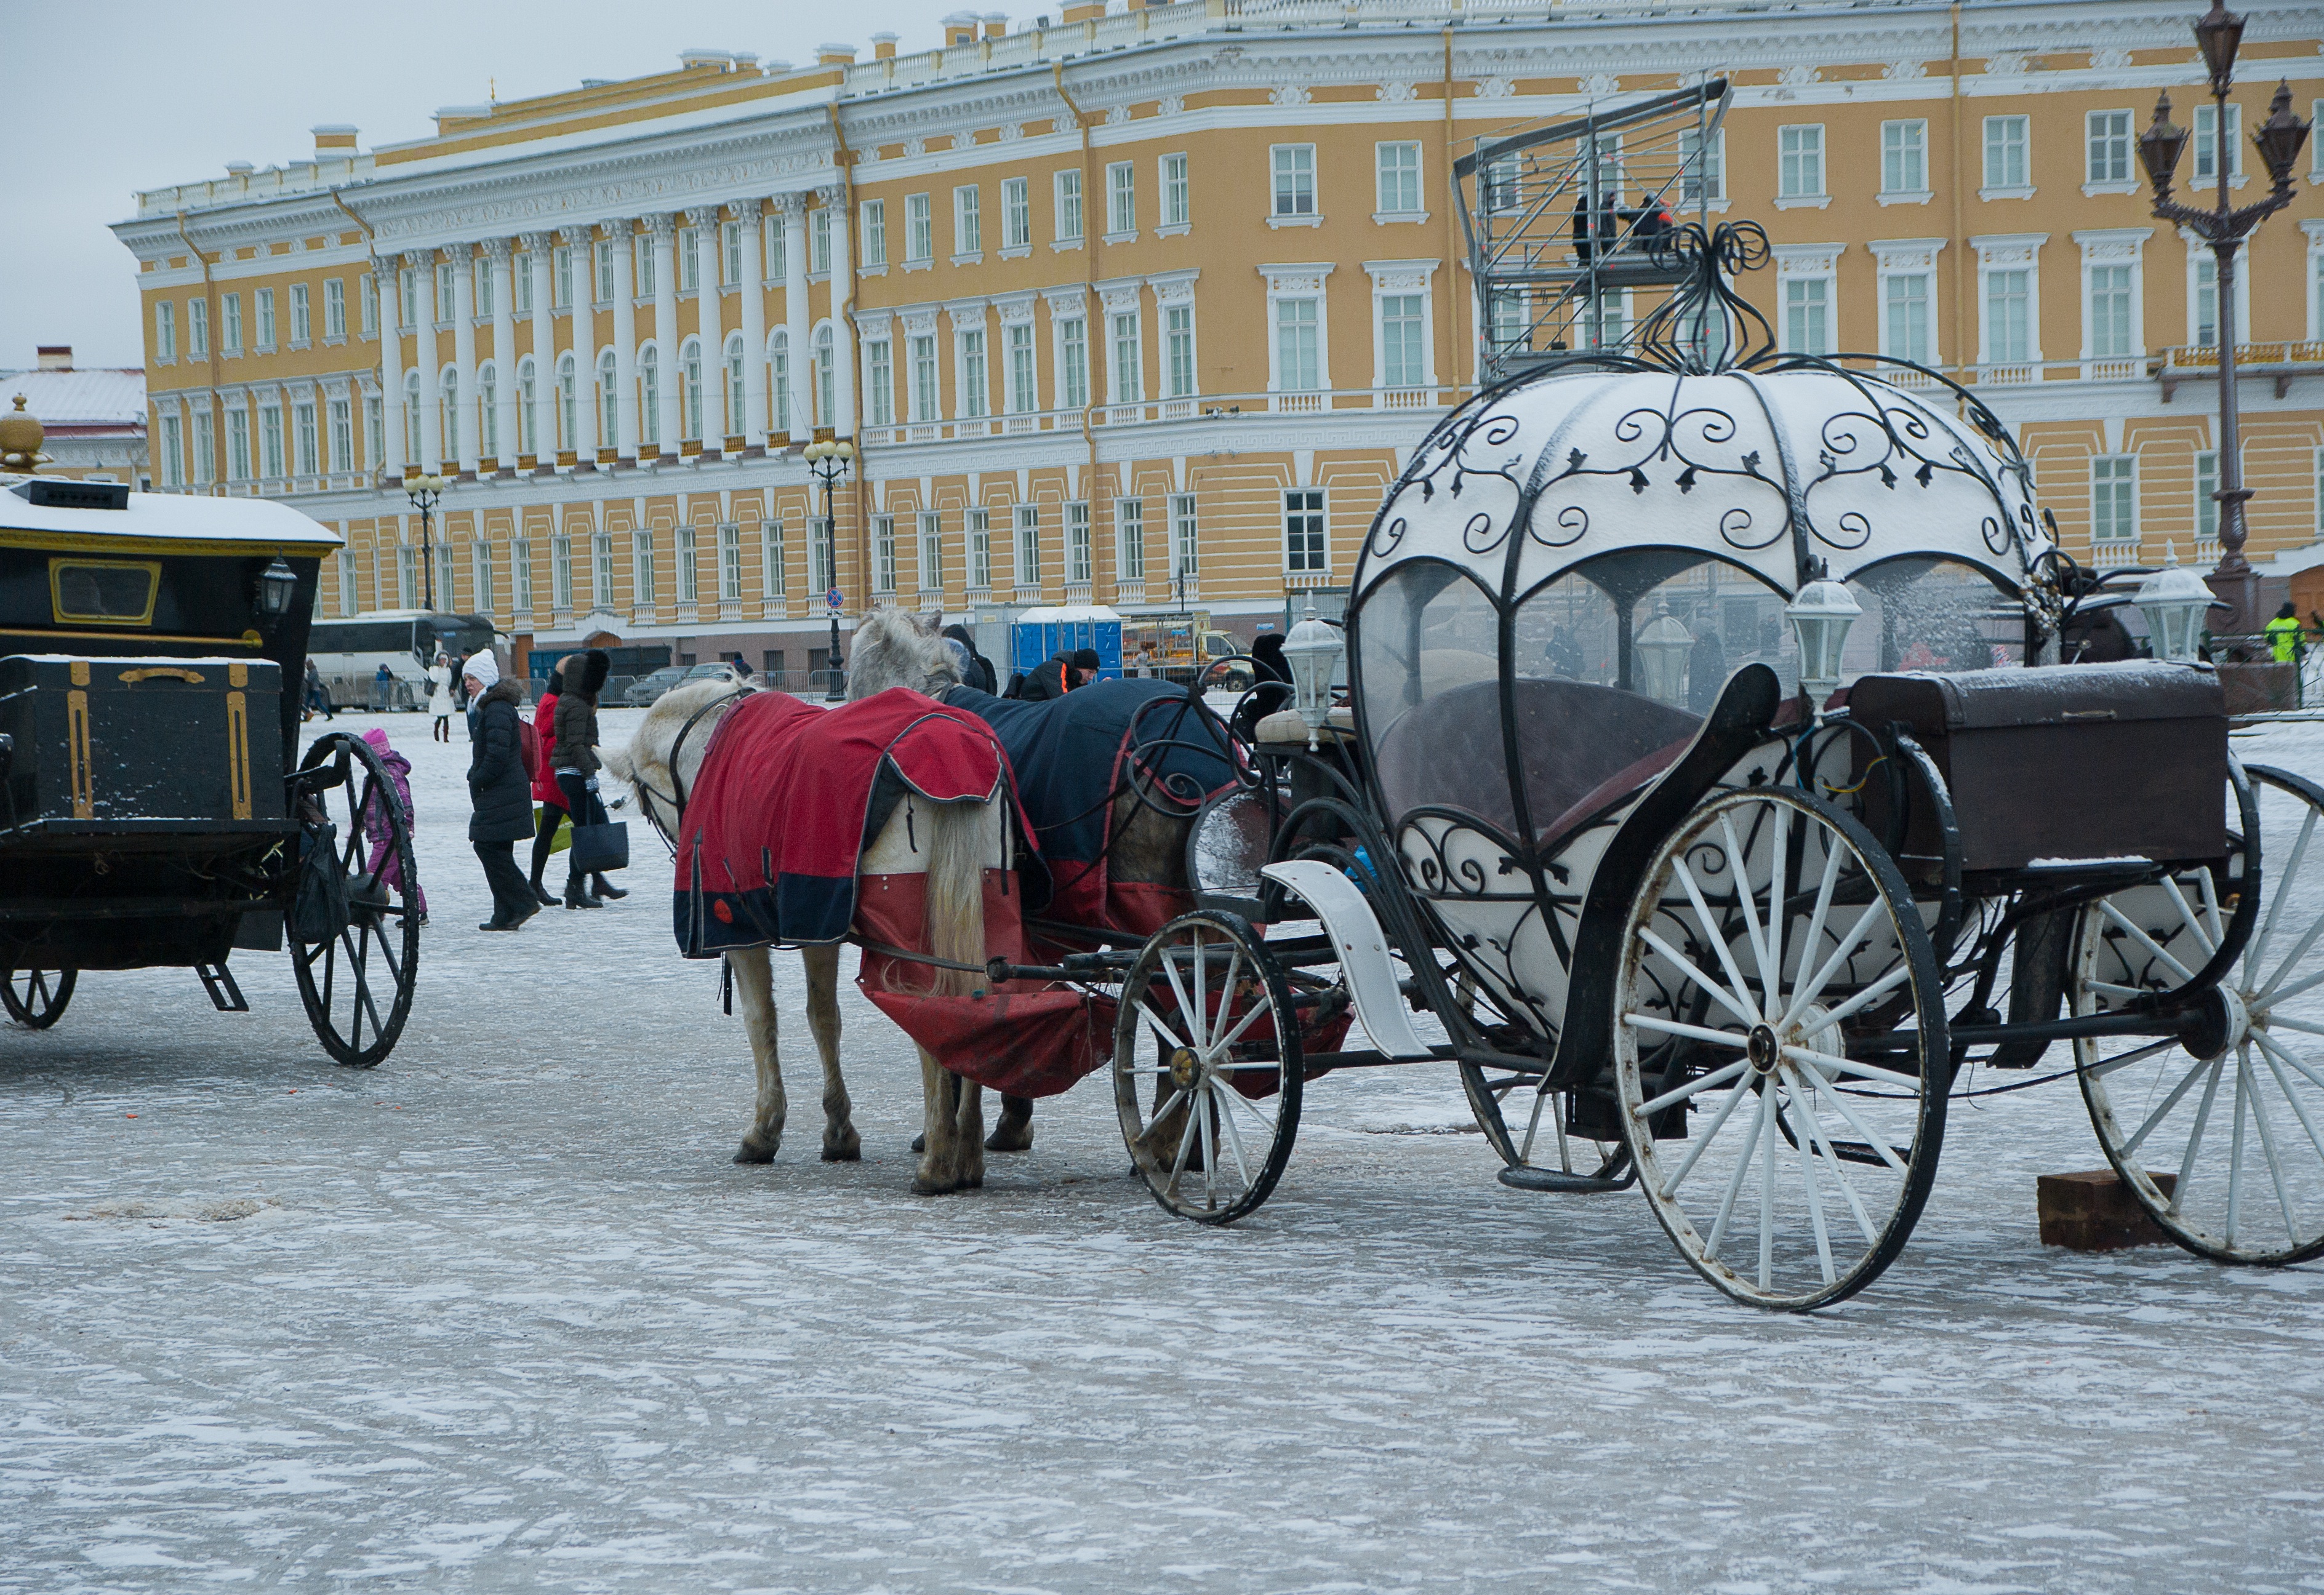
transport, vehicle, carriage, russia, coachman, saint petersburg, carriages, land vehicle, horse harness, horse and buggy, palace square, palace of the hermitage